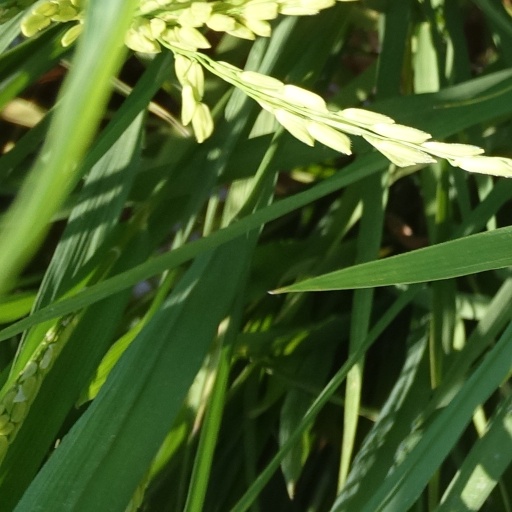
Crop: rice